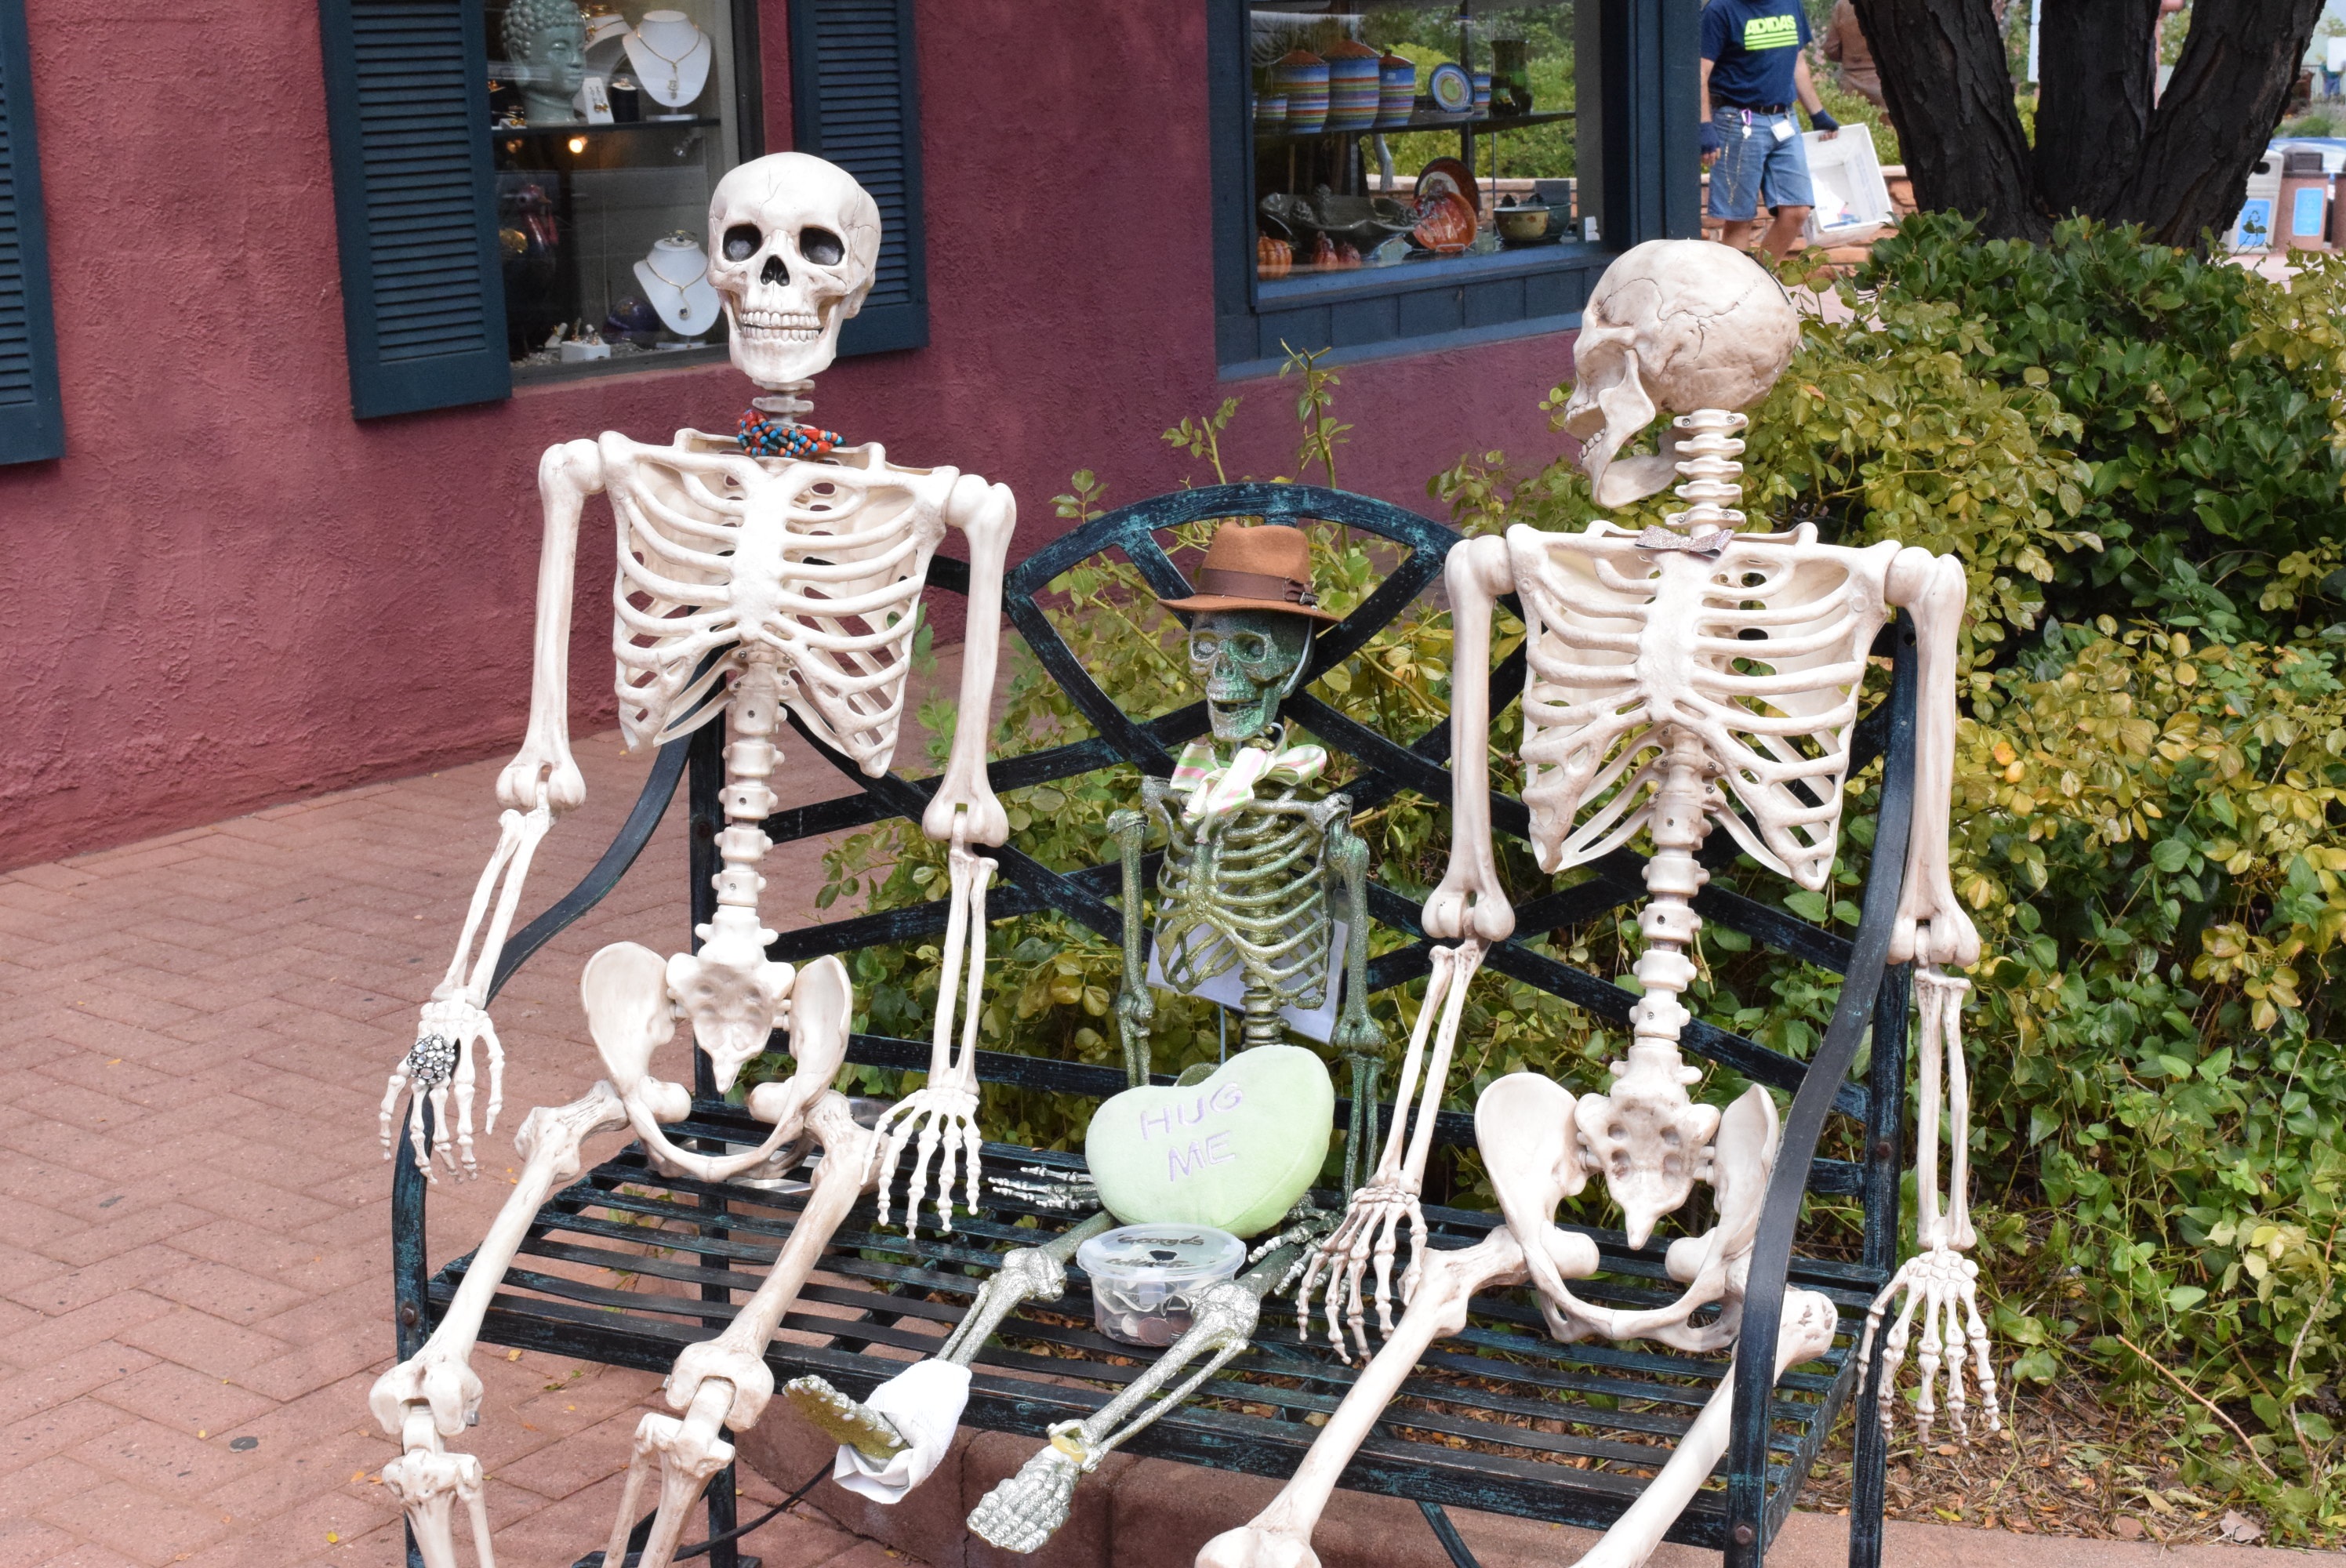
bench, halloween, arizona, art, skeleton, sedna, display window